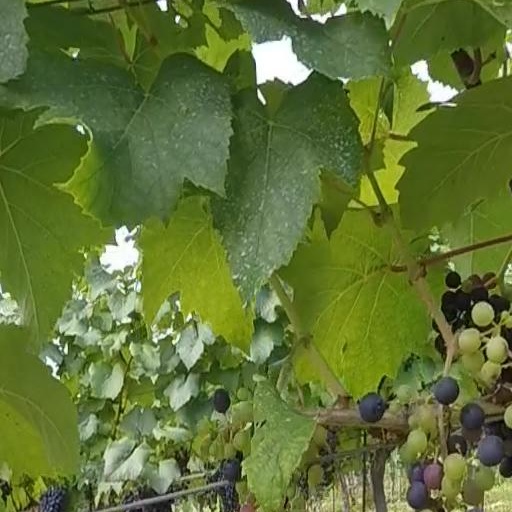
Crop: grape